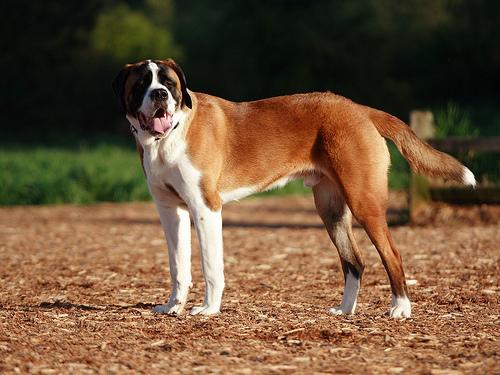
Breed: saint bernard